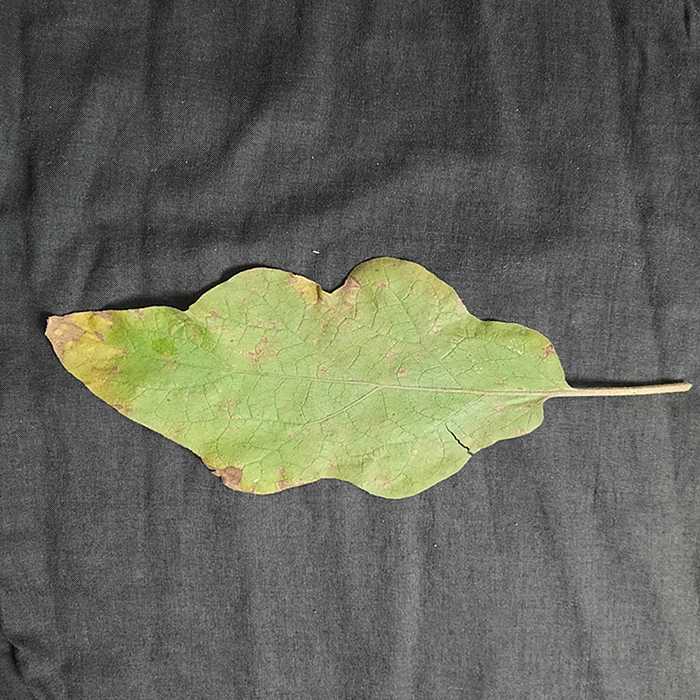
Plant: Eggplant
Label: Eggplant Cercopora leaf spot